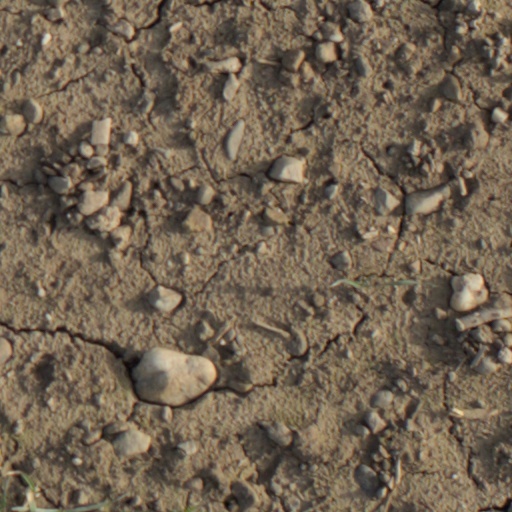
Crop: wheat